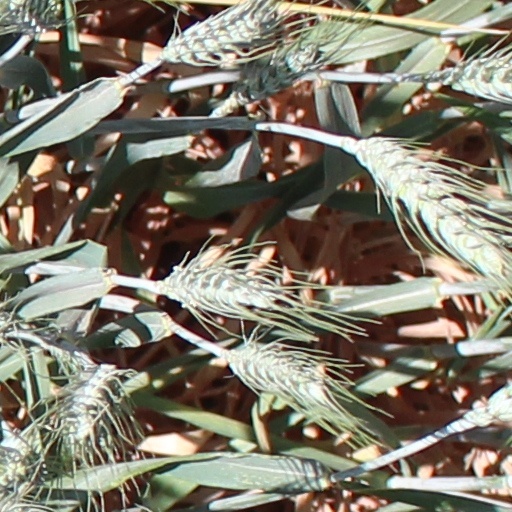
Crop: wheat